Cristiano da Matta

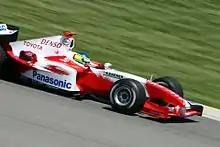
Da Matta driving for the Toyota team at the 2004 United States Grand Prix.

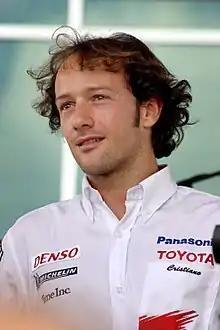
Cristiano da Matta in 2004.

Da Matta completed a move to Formula One in 2003, with the Toyota Formula One team. He scored 10 championship points that year, four more than seasoned veteran and teammate Olivier Panis, and soon made a name for himself in Formula One when he spent much of the first half of the 2003 Brazilian Grand Prix hounding reigning World Champion Michael Schumacher in the monsoon-hit race before ultimately finishing tenth. He led the 2003 British Grand Prix for seventeen laps after the race was disrupted by a protester who invaded the track and triggered the deployment of the Safety Car. This caused most of the front-running cars to make unscheduled pit stops leaving da Matta in the lead, ultimately finishing seventh for one of four points-scoring finishes in his debut season. His fortunes took a downturn in 2004, however. Having scored only three championship points, da Matta lost his race seat to Ricardo Zonta after the German Grand Prix in Hockenheim. This was not only due to performance issues, but also due to da Matta openly making statements about how uncompetitive the Toyota was.